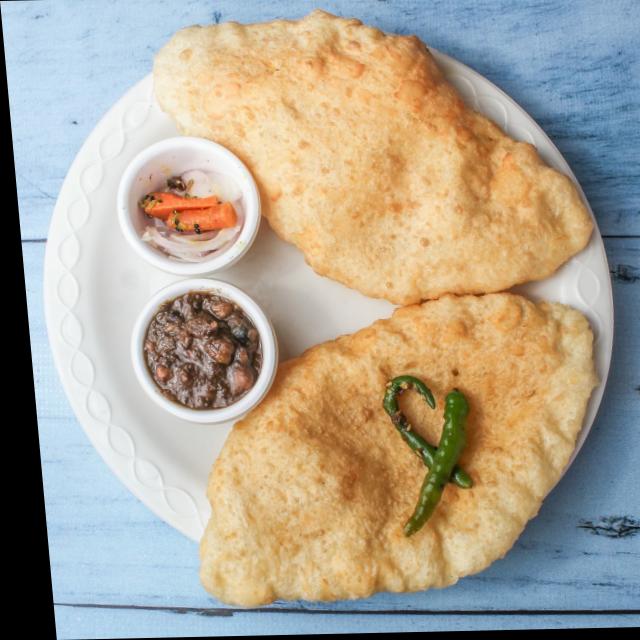
Dish: chole_bhature